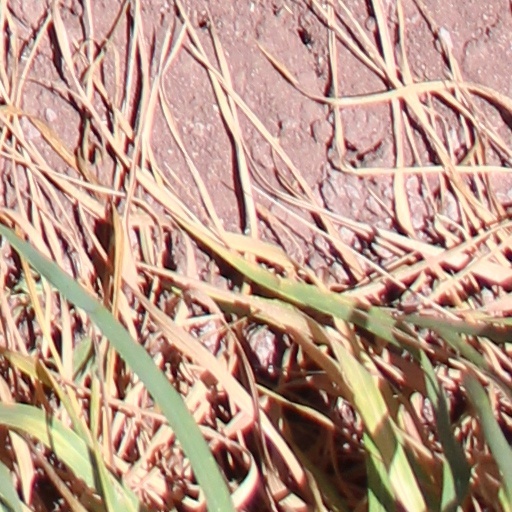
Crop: wheat